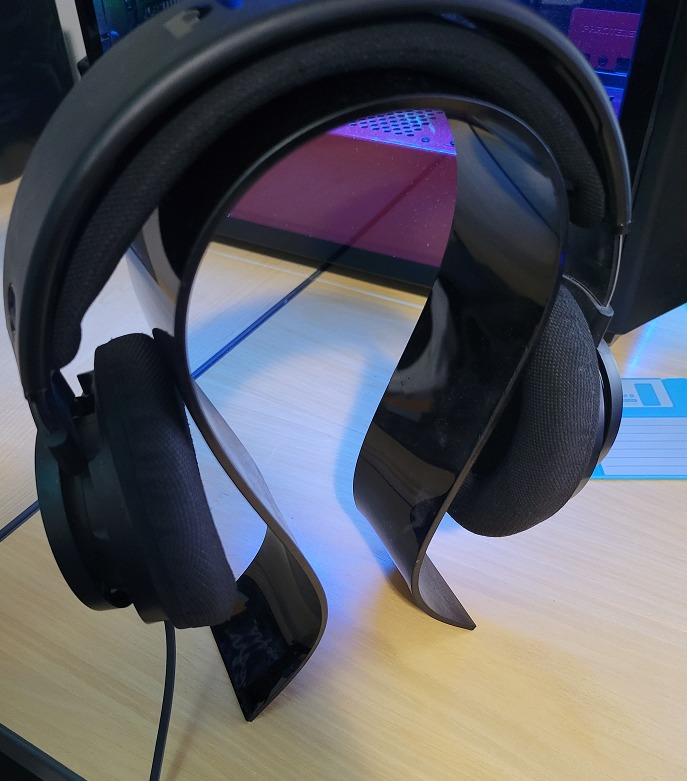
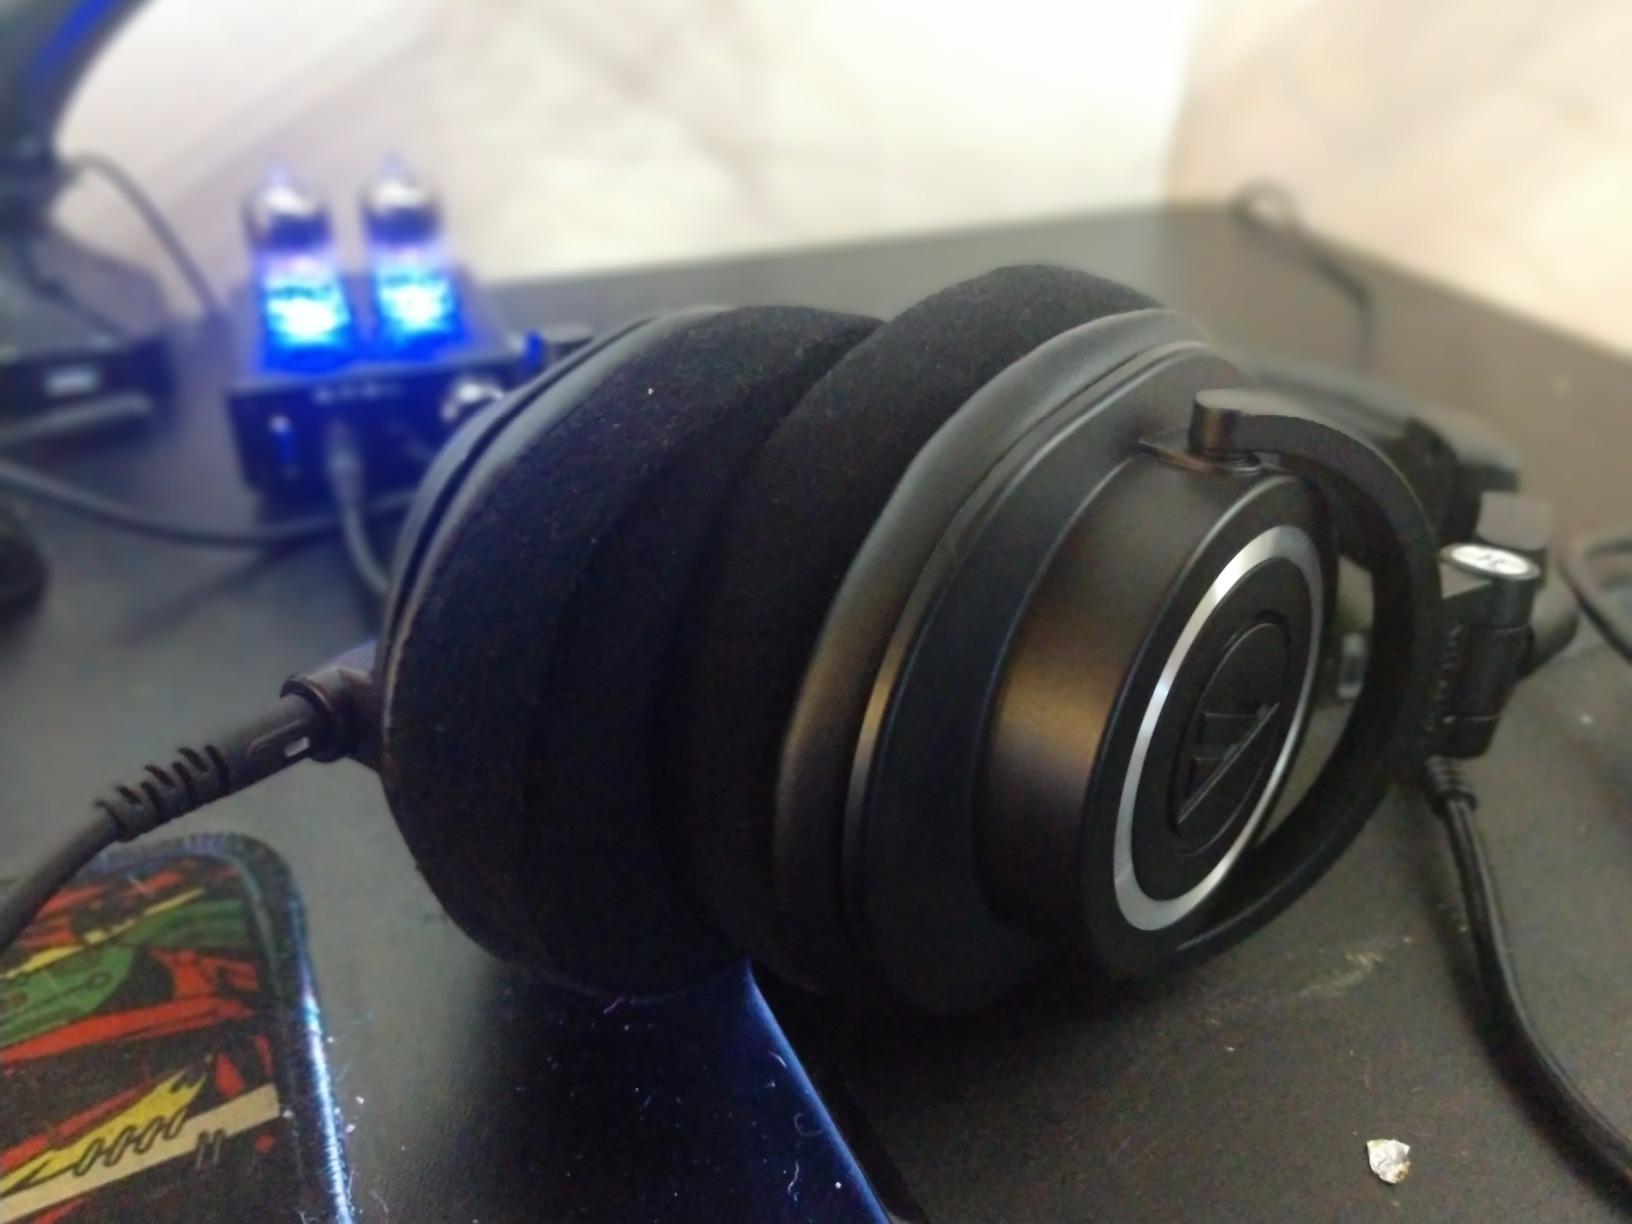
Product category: headphones
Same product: no